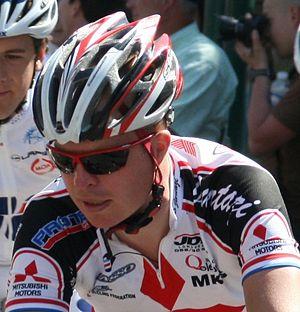
Stefan van Dijk, aux Quatre jours de Dunkerque 2008